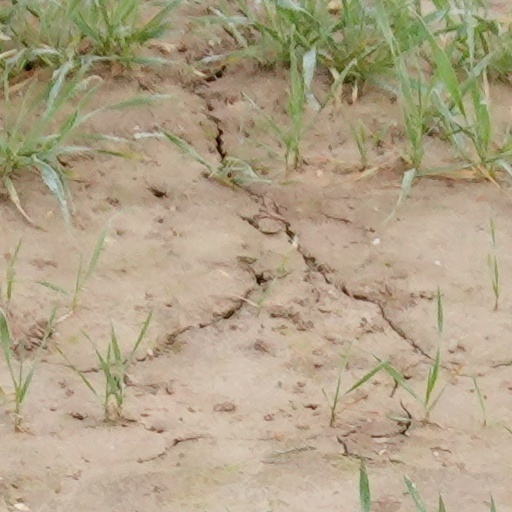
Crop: wheat